Mikhailovsky Garden

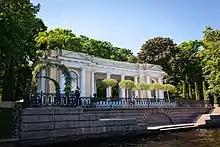
The Rossi Pavilion, viewed from the Moyka River

In 1817, Emperor Alexander I commissioned a major redevelopment of the area of the city between Nevsky Prospect and Palace Embankment, centred around a new palace complex for his younger brother, Grand Duke Michael Pavlovich. The ensemble, the last palace ensemble built in the city, was the work of architect Carlo Rossi, and envisaged an entirely new arrangement for the gardens surrounding what became the Mikhailovsky Palace. The greenhouses which covered the southern part of the garden became the site of the new palace, while the area stretching north from the palace to the Moyka became the palace garden and grounds. Thus by 1825 it had become known as the Mikhailovsky Garden. The plans for the garden were drawn up by Rossi and Adam Menelaws, and approved by the emperor in April 1822. The land around the Mikhailovsky Castle was also redeveloped under the scheme, approved by Alexander in 1823, and involving the filling in of the Church Canal and part of the garden's eastern ornamental pond. The earlier water system, linking the garden's ponds with the castle's watercourses, was otherwise retained, and further expanded with an underground channel linking the garden's large pond with the Moyka. Rossi also retained Leblon and Rastrelli's practice of dividing the garden into sections, and planted new trees around the castle.